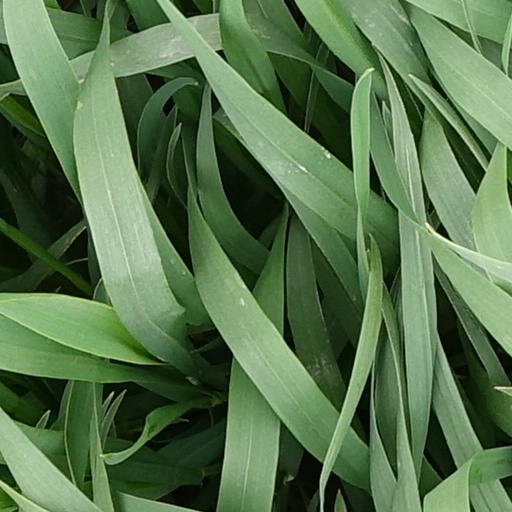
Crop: wheat